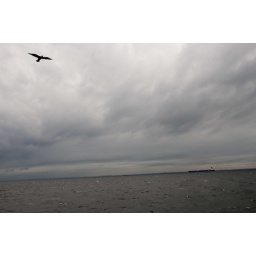
A bird flies over the ocean outside of New York as a ship prepares to enter the harbor.